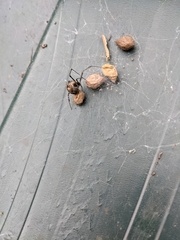
Species: Parasteatoda_tepidariorum